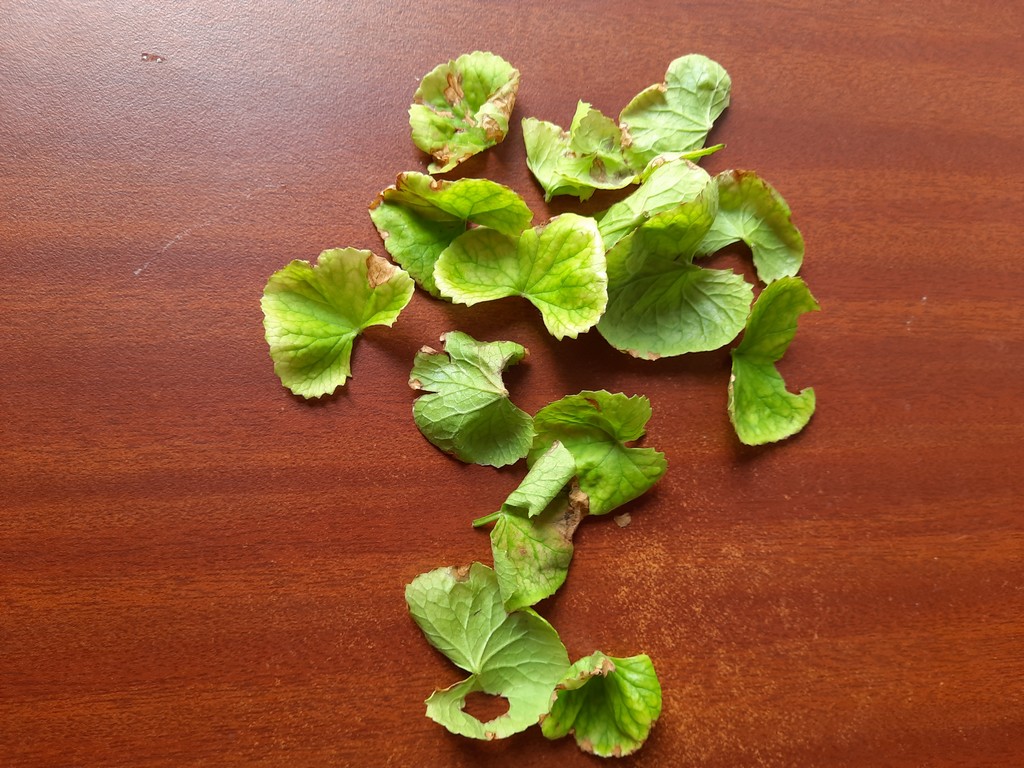
Label: Unhealthy